County Hall, Matlock

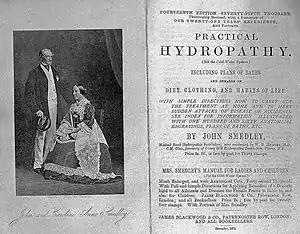
John and Caroline Smedley in their book on hydropathy. Credit: Wellcome Library

While on honeymoon in Switzerland in 1847, John Smedley had become seriously ill. On returning to England, he recuperated at the hydropathic establishment at Ben Rhydding in Yorkshire and later took the waters at Cheltenham. From then on, hydropathy was the greatest interest in Smedley's life.